Phnom Penh

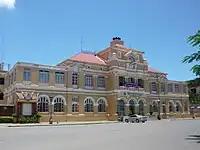
The Central Post Office Building

Phnom Penh is an autonomous municipality of area with a government status equal to that of the provinces. The autonomous municipality is subdivided into 14 administrative divisions called "khans" (sections). The district s are subdivided into 105 "sangkats" (quarters), and further subdivided into 953 "phums" (villages). All "khans" are under the governance of Phnom Penh. Dangkao, Meanchey, Porsenchey, Sen Sok and Russey Keo are considered the outskirts of the city.